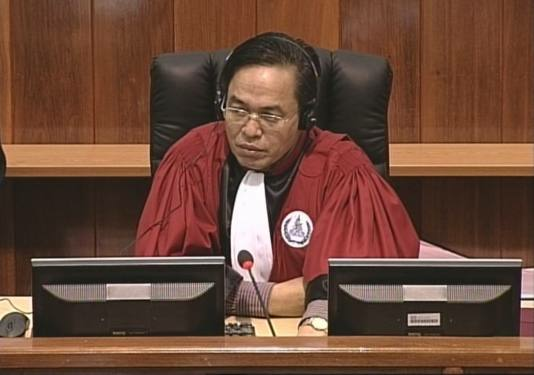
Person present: Yes